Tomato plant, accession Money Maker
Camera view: horizontal (90 deg, fisheye); turntable rotation: 240 degrees
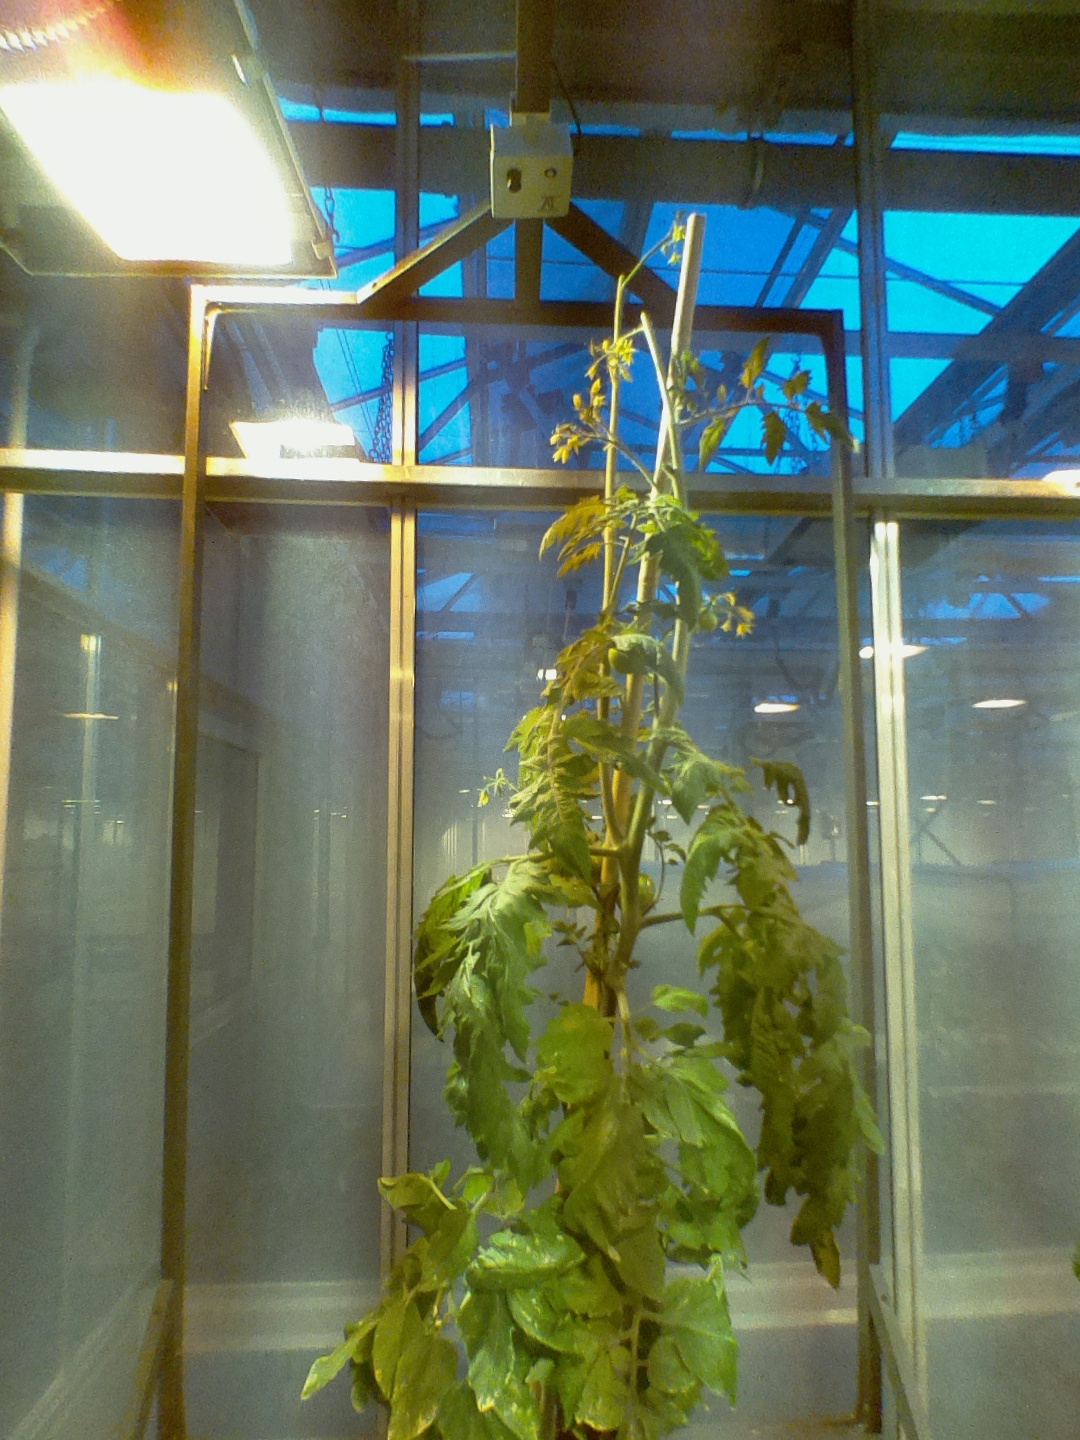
BBCH growth stage 74: 40%-50% of final fruit size